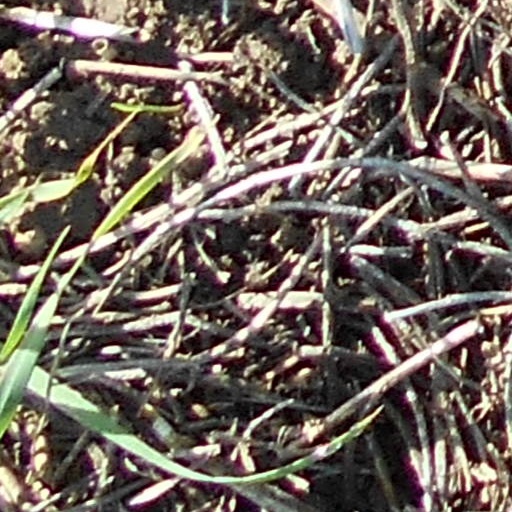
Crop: wheat